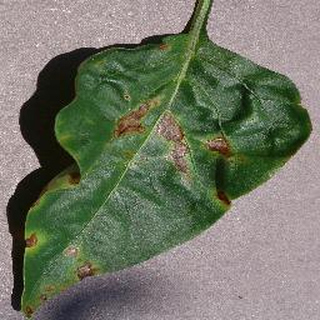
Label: bell_pepper_bacterial_spot